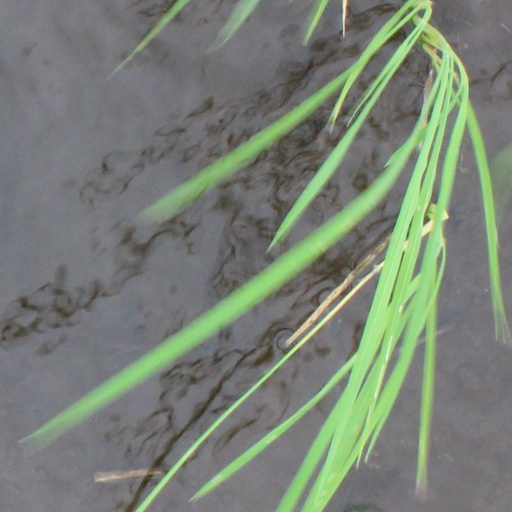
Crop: rice